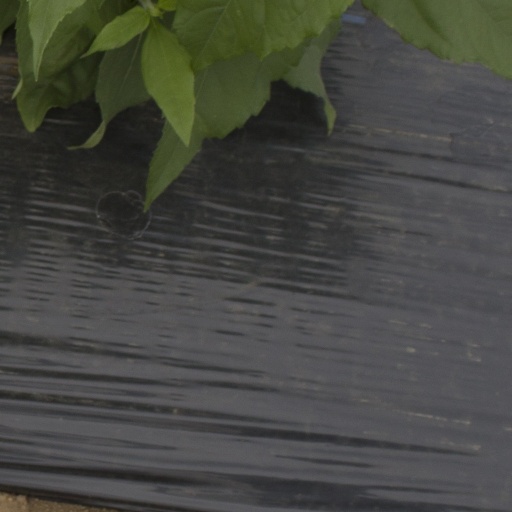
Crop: Jerusalem artichoke